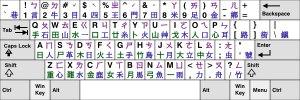
Le QWERTY est une disposition des touches de clavier de machine à écrire brevetée en 1878 par Christopher Latham Sholes, qui fut le 52ᵉ homme à inventer la machine à écrire.
La langue chinoise utilise des sinogrammes pour son écriture. Un mot compte rarement plus de un ou deux caractères, mais il existe beaucoup plus de caractères que de touches sur un clavier d'ordinateur tel que celui généralement utilisé dans le monde. Les premiers ordinateurs chinois utilisaient pourtant des claviers de plusieurs milliers de touches.
La disposition des touches d'un clavier de saisie permet de saisir les caractères de l'alphabet d'une langue sur une machine à écrire, un clavier d'ordinateur et sur certains appareils électroniques plus récents. La plupart des pays utilisent une ou plusieurs dispositions adaptées.